Brad's Status

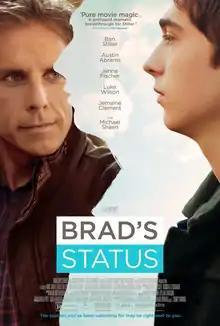
Theatrical release poster

Brad's Status is a 2017 American comedy-drama film written and directed by Mike White and starring Ben Stiller, Austin Abrams, Michael Sheen, Jenna Fischer, and Luke Wilson. It premiered on September 9 at the 2017 Toronto International Film Festival in the juried Platform section, and was theatrically released by Amazon Studios and Annapurna Pictures on September 15, 2017.